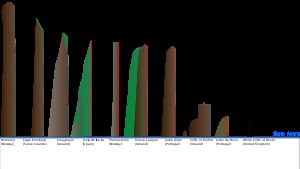
Hornelen
Europas højeste havklinter fra venstre: Hornelen (860 m), Enniberg (Færøerne, 750 m), Croaghaun (Irland, 668 m), Vixia Herbeira (Spanien, 621 m), Preikestolen (604), Slieve League (Irland, 601), Cabo Girão (Portugal, 589 m). Desuden Cliffs of Moher (217 m) og Cabo da Roca (Portugal, 140 m).
Hornelen er en 860 meter høj klippe, der ligger på øen Bremangerlandet i Bremanger kommune i Vestland fylke i Norge. Det er den højeste bjergklint i Europa, og har længe været brugt som sømærke for forbipasserende skibe. Fra Berleneset er der omtrent 4 timers vandretid til toppen, hvor stenhytten Olavsbu tilbyder de vandrende læ og hvile. Terrænet er ikke ufarligt. En skjult revne forårsagede en faldulykke i 2018, hvorved en kvinde omkom.